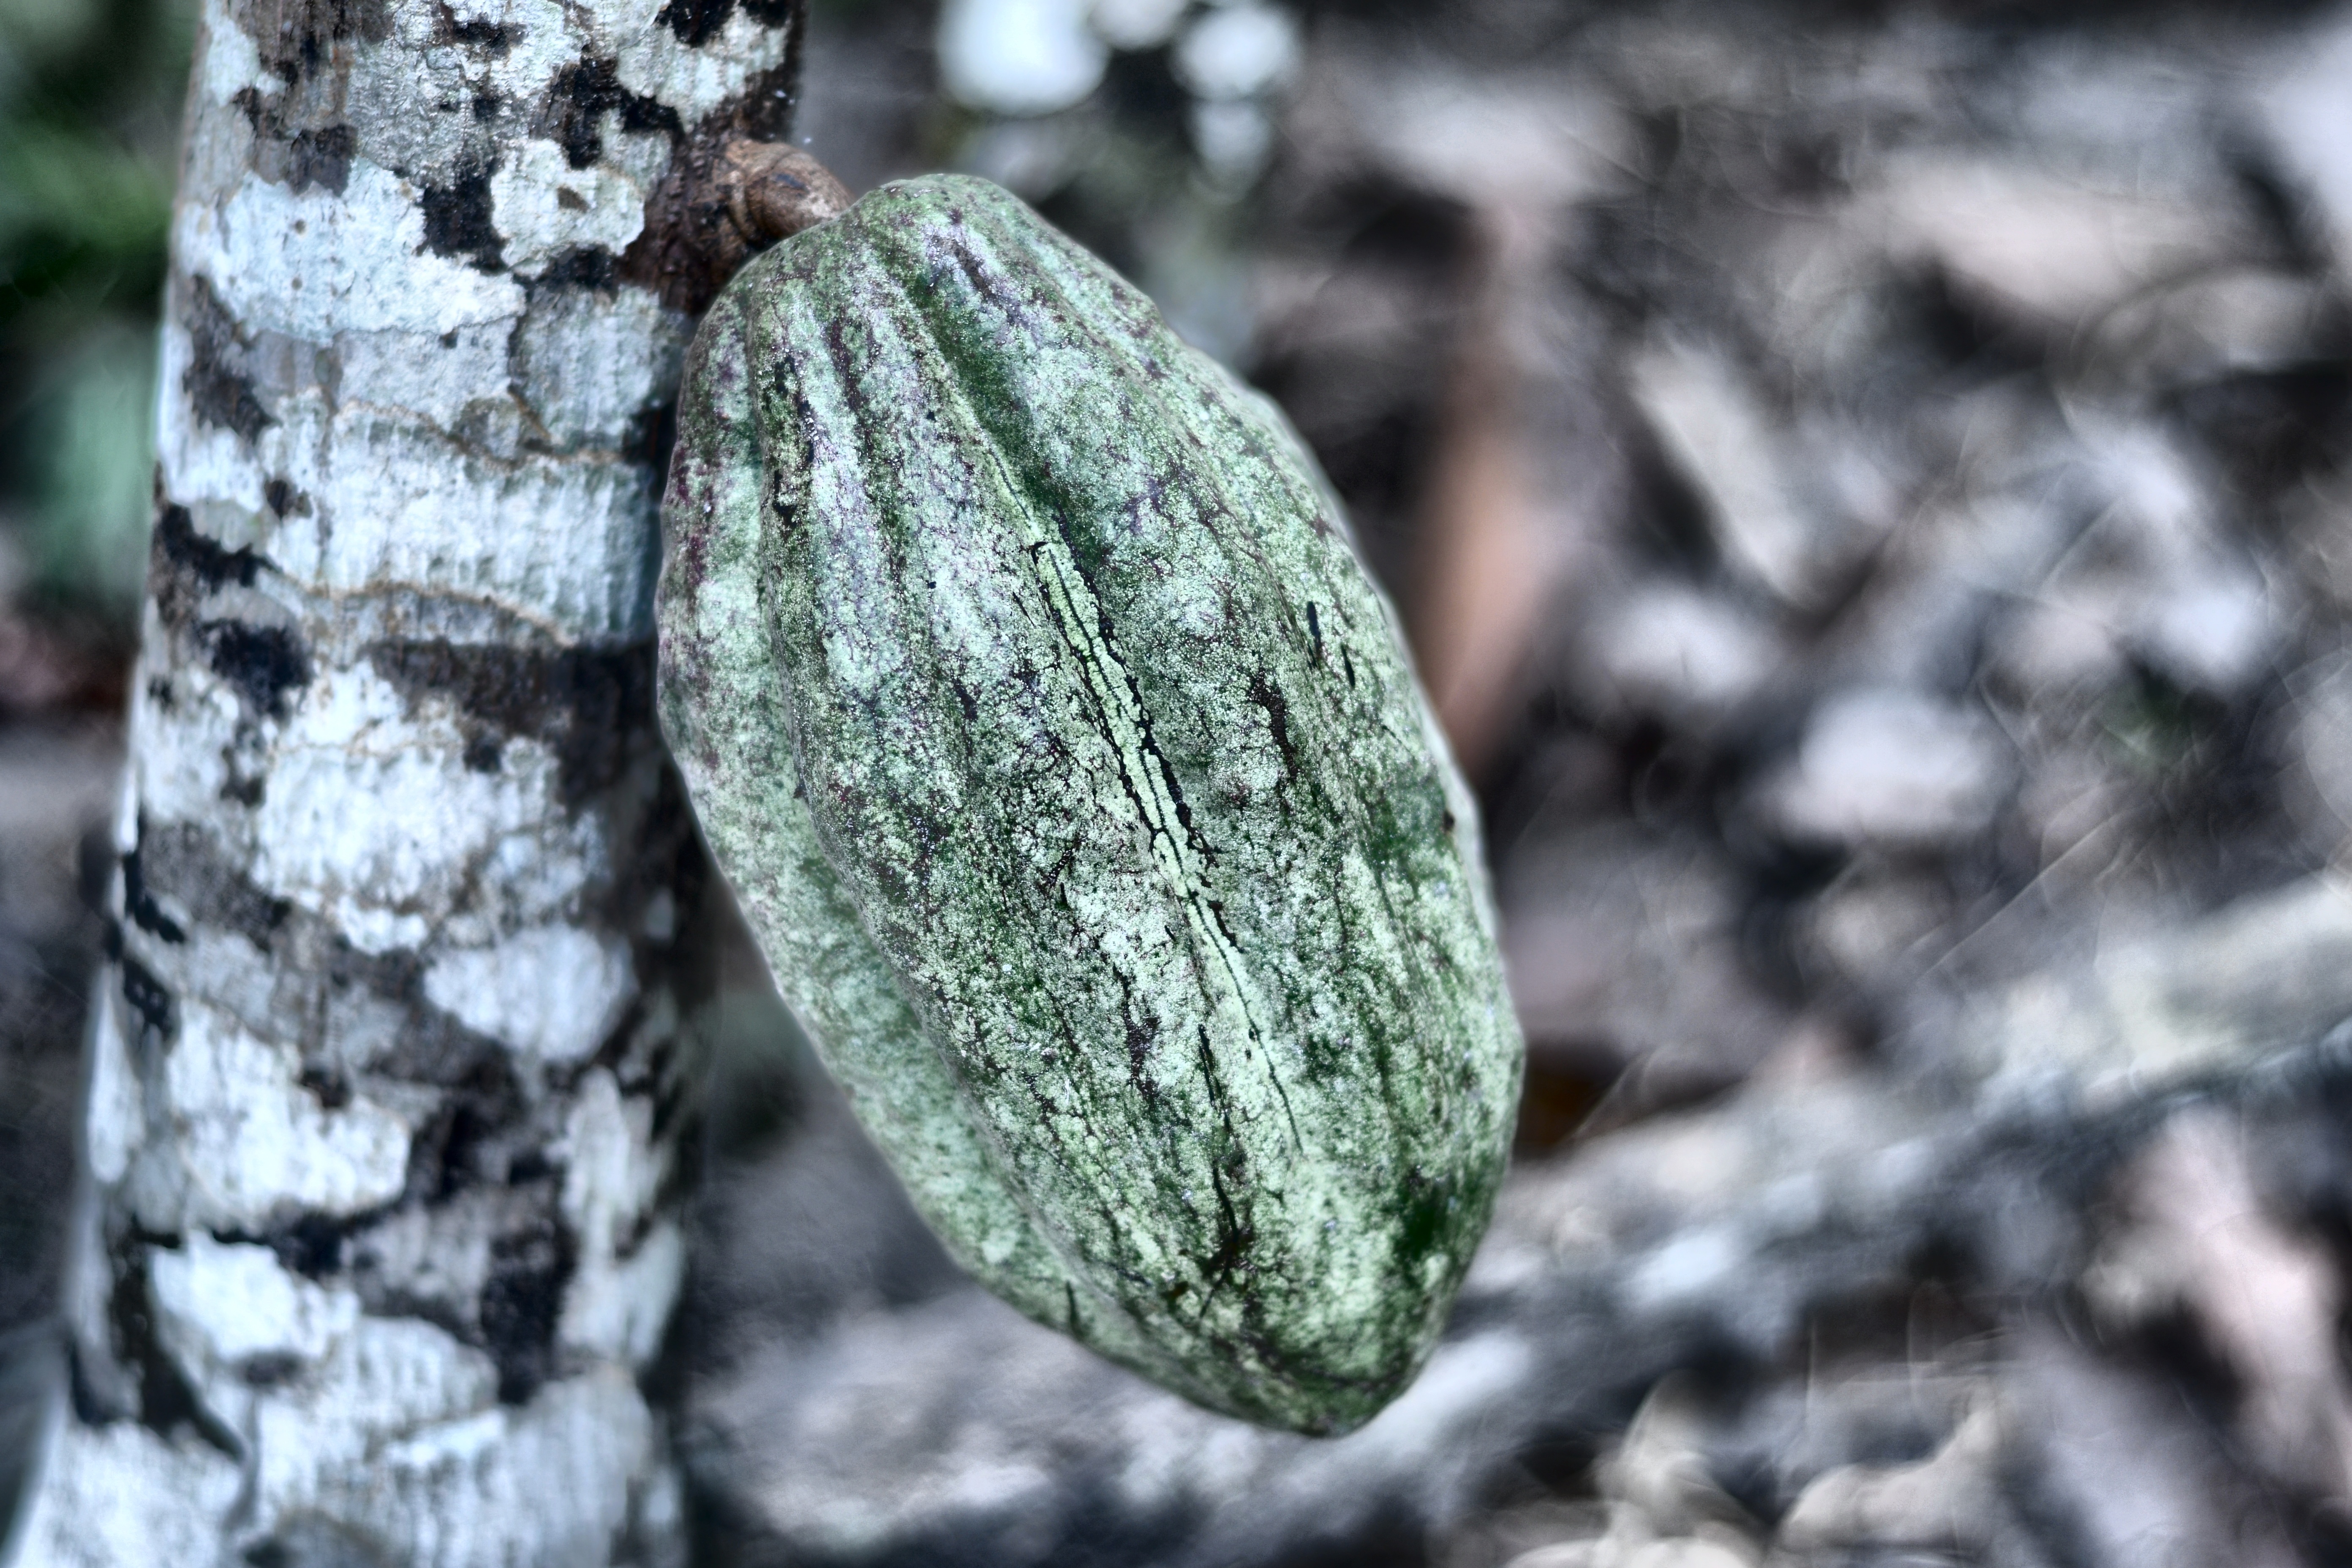
Maturity: unmature
Variety: Guiana